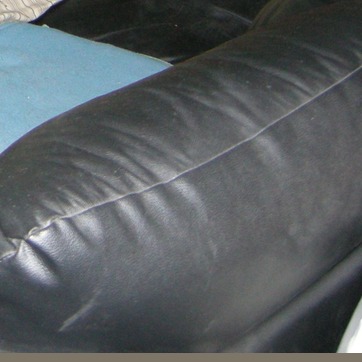
Material: leather